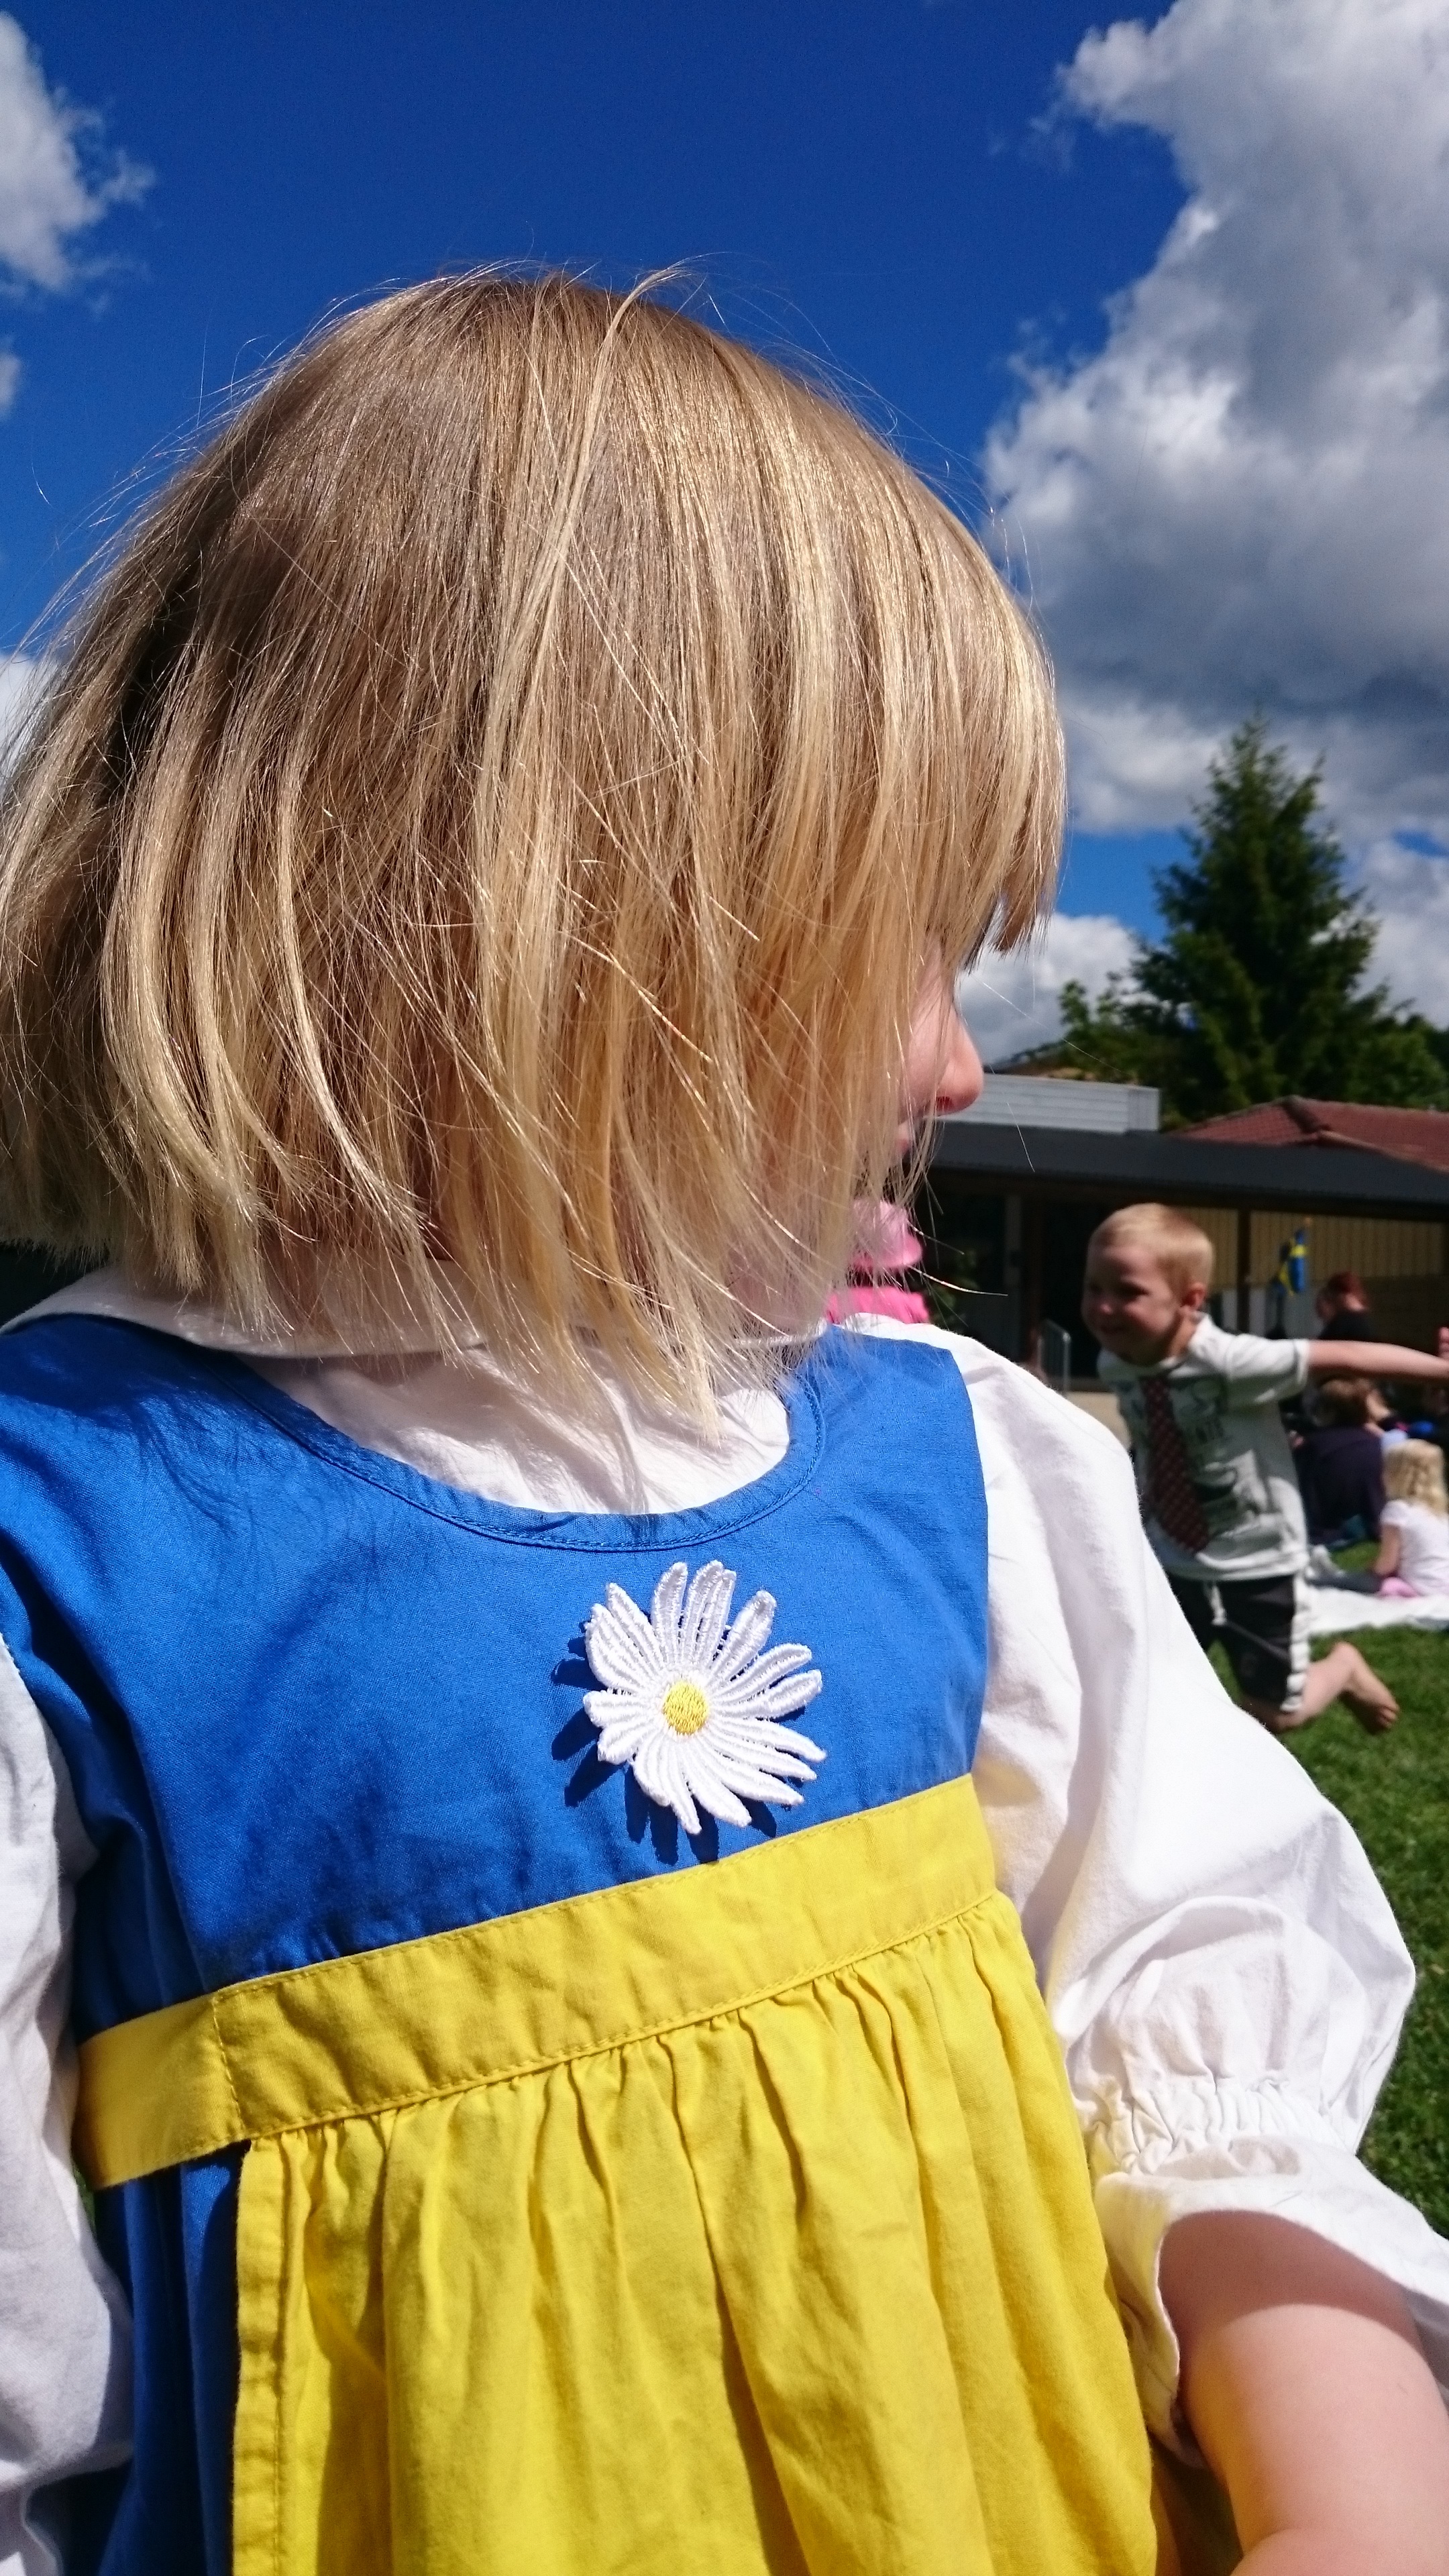
girl, hair, spring, child, blue, clothing, season, hairstyle, fun, day, costume, midsummer, interaction